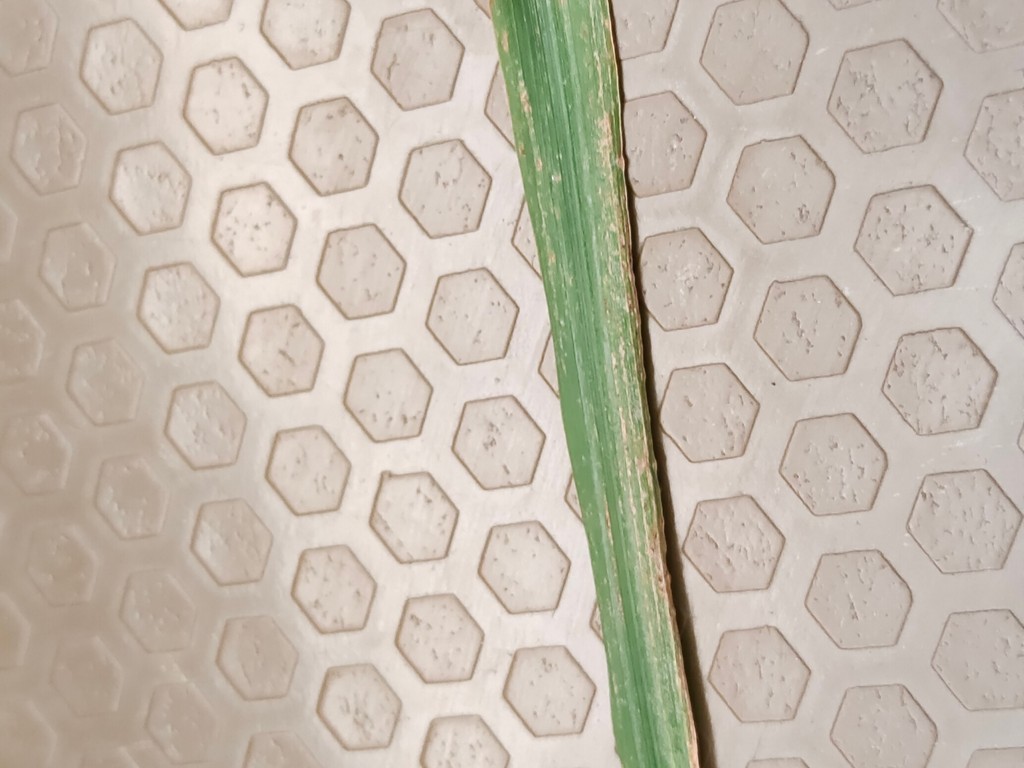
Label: Unhealthy